Backlight

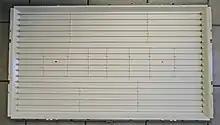
18 parallel CCFLs as backlight for an LCD TV

For several years (until about 2010), the preferred backlight for matrix-addressed large LCD panels such as in monitors and TVs was based on a cold-cathode fluorescent lamp (CCFL) by using two CCFLs at opposite edges of the LCD or by an array of CCFLs behind the LCD (see picture of an array with 18 CCFLs for a 40-inch LCD TV). Due to the disadvantages in comparison with LED illumination (higher voltage and power needed, thicker panel design, no high-speed switching, faster aging), LED backlighting is becoming more popular.